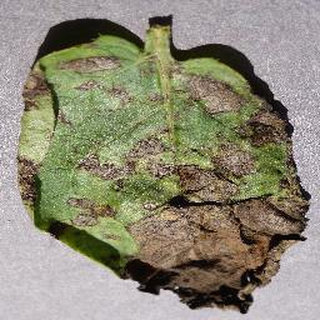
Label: potato_early_blight